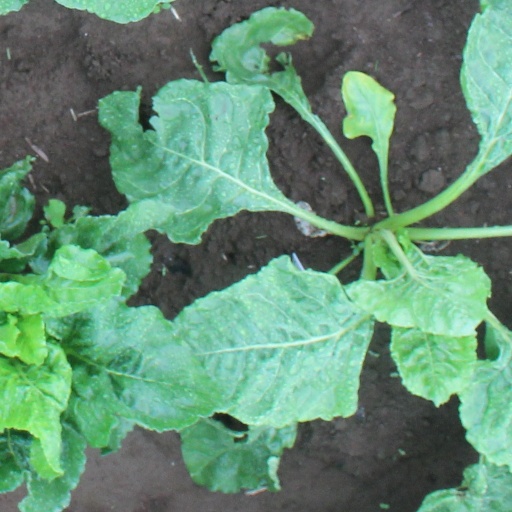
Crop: sugar beet